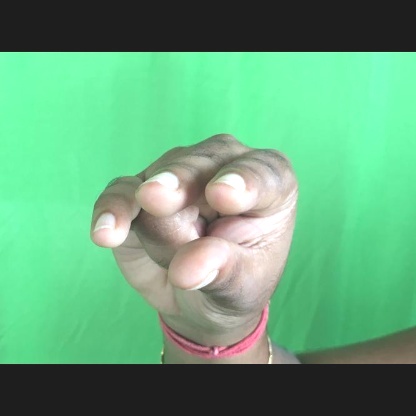
Mudra: Kangulam